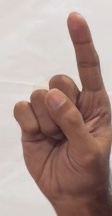
ASL sign: 1